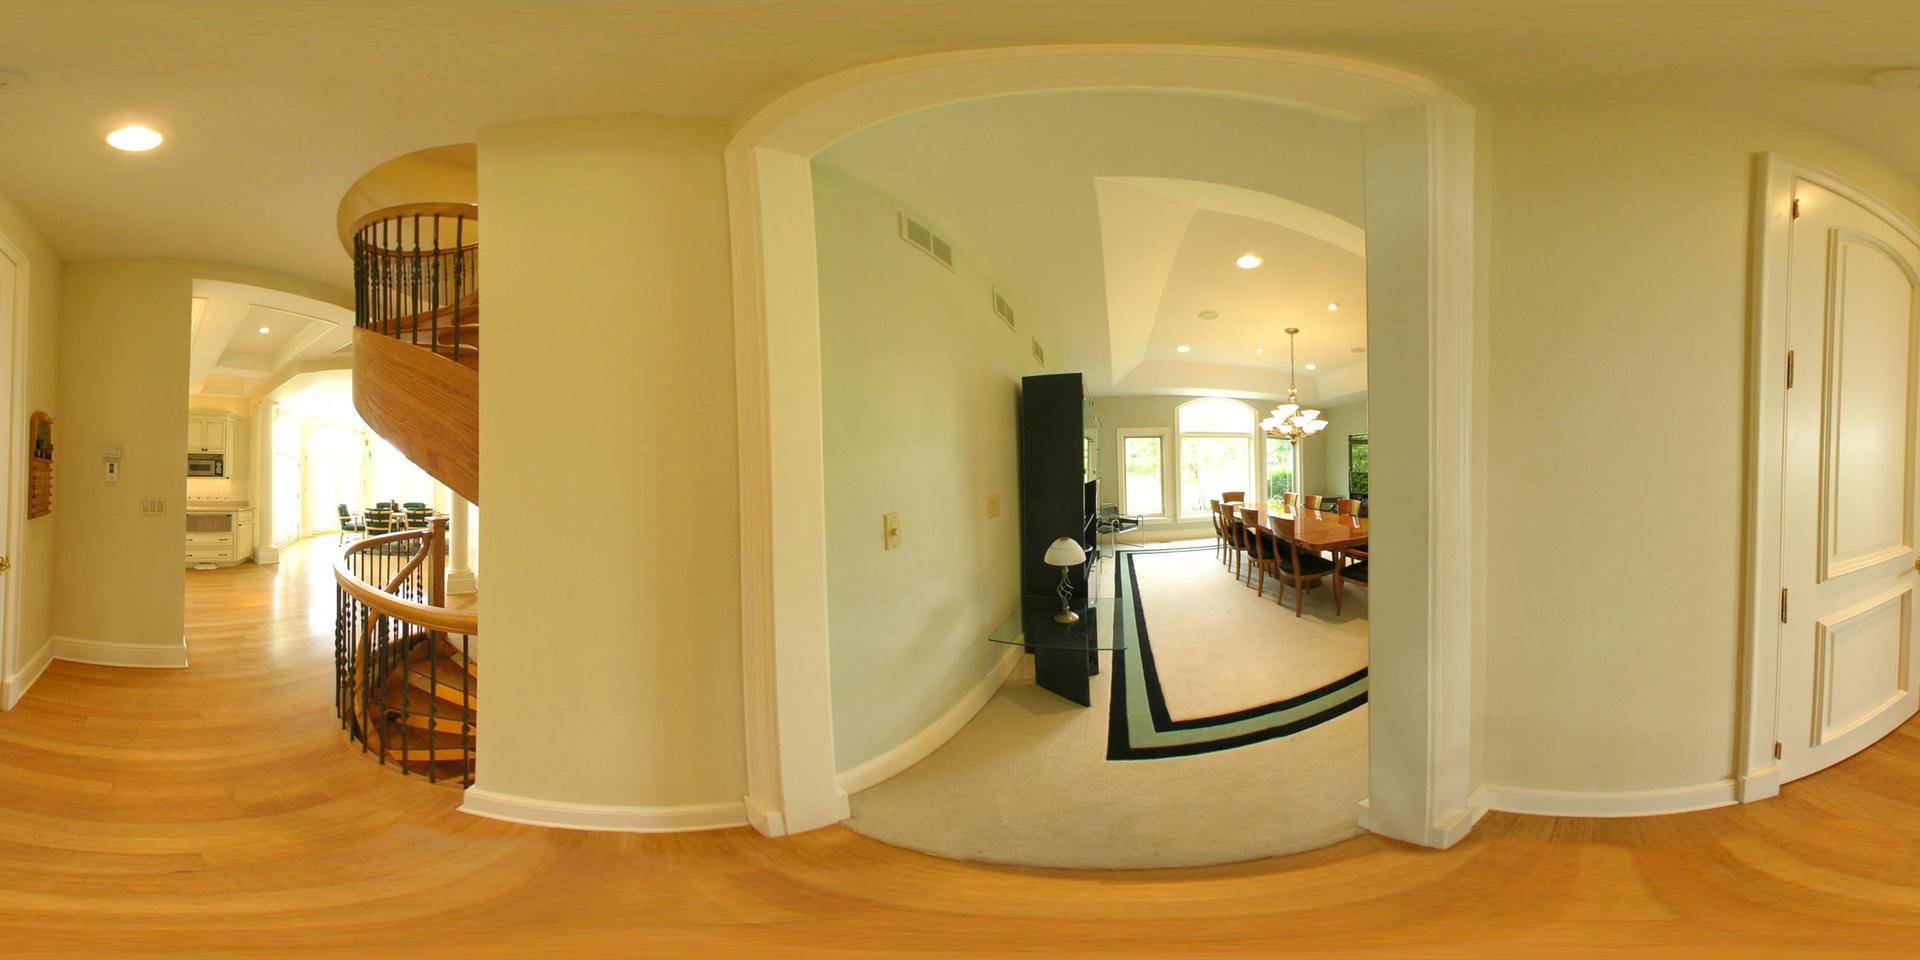
Referred object: the white table lamp on the side table

Referred object: turn left to see the spiral staircase

Referred object: the dining table opposite the tall black shelf